Ludwig Galea

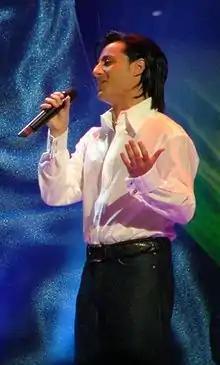
Ludwig Galea during a rehearsal at the Eurovision Song Contest 2004 in Istanbul

Ludwig Galea is a Maltese singer who performed in the Eurovision Song Contest in Istanbul, Turkey, in May 2004. As one half of the duo "Julie and Ludwig", he and his partner, Julie Zahra, qualified to the final and came 12th out of 36 countries competing. Their song, "On Again... Off Again," recorded in Germany, was just in the top 12, so Malta were automatically qualified for the 2005 contest in Kyiv, Ukraine in May 2005.